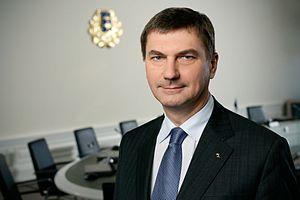
Andrus Ansip Gaeilge: Andrus Ansip Galego: Andrus Ansip עברית: אנדרוס אנסיפ Magyar: Andrus Ansip Bahasa Indonesia: Andrus Ansip Interlingue: Andrus Ansip Ido: Andrus Ansip Italiano: Andrus Ansip 日本語: アンドルス・アンシプ ქართული: ანდრუს ანსიპი 한국어: 안드루스 안시프 Lëtzebuergesch: Andrus Ansip Lietuvių: Andrus Ansip Latviešu: Andruss Ansips
Le gouvernement Ansip II est le gouvernement de la république d'Estonie entre le 5 avril 2007 et le 4 avril 2011, durant la XIᵉ législature du Riigikogu.
Le gouvernement Ansip I est le gouvernement de la république d'Estonie entre le 13 avril 2005 et le 5 avril 2007, durant la Xᵉ législature du Riigikogu.
Le Parti de la réforme d'Estonie est un parti politique estonien, membre de Renew Europe. Il est considéré comme un parti libéral de centre droit.